Labor unions in Japan

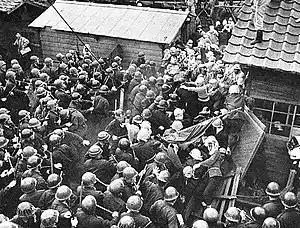
The 1960 Miike struggle: police with helmets and batons clash with striking coal miners at the Miike coal mine, May 12, 1960

While the law was created while Japan was under occupation, the law itself was largely a Japanese work. It was put together by a large legal advisory commission headed by the legal scholar Suehiro Izutaro. The commission was quite large, consisting of "three Welfare ministry bureaucrats and two scholars, a steering committee of 30 members (including the communist firebrand Kyuichi Tokuda), and an overall membership of more than 130 members representing universities, corporations, political parties, the bureaucracy, social workers, and labor."